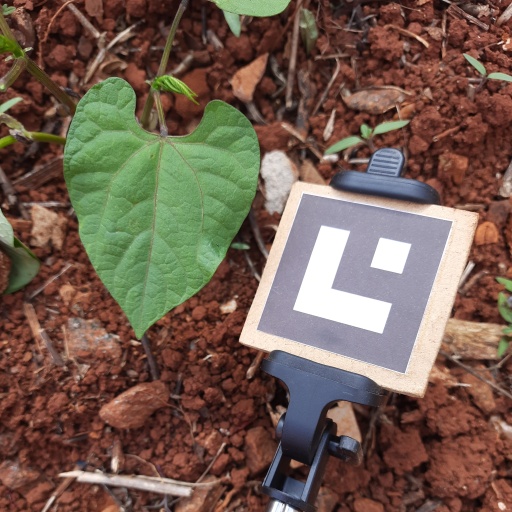
Observations: wavy surface, eating holes in the center, under cloudy sky, insect on surface